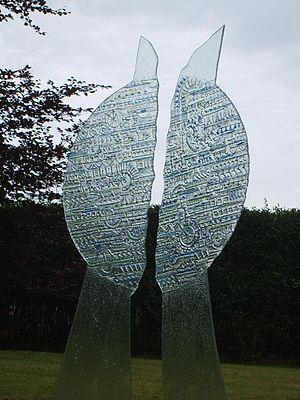
Une sculpture en bas-relief de verre
Roccella Carlo est un artiste italien du vitrail contemporain.
Le fusing est une technique de verrerie qui consiste à assembler par superposition des morceaux de verre collés à froid, puis à porter l'ensemble dans un four à son point de fusion pour former une seule pièce homogène.